Clifton and Compton

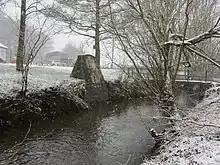
Royal Shrovetide Football 'goal'

This is a medieval football game played annually on Shrove Tuesday and Ash Wednesday in the town of Ashbourne in Derbyshire, England. One of the goals is in Clifton by the Henmore Brook along Watery Lane, and is in an adjoining commemorative garden.